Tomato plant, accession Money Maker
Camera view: tilt-top (135 deg); turntable rotation: 90 degrees
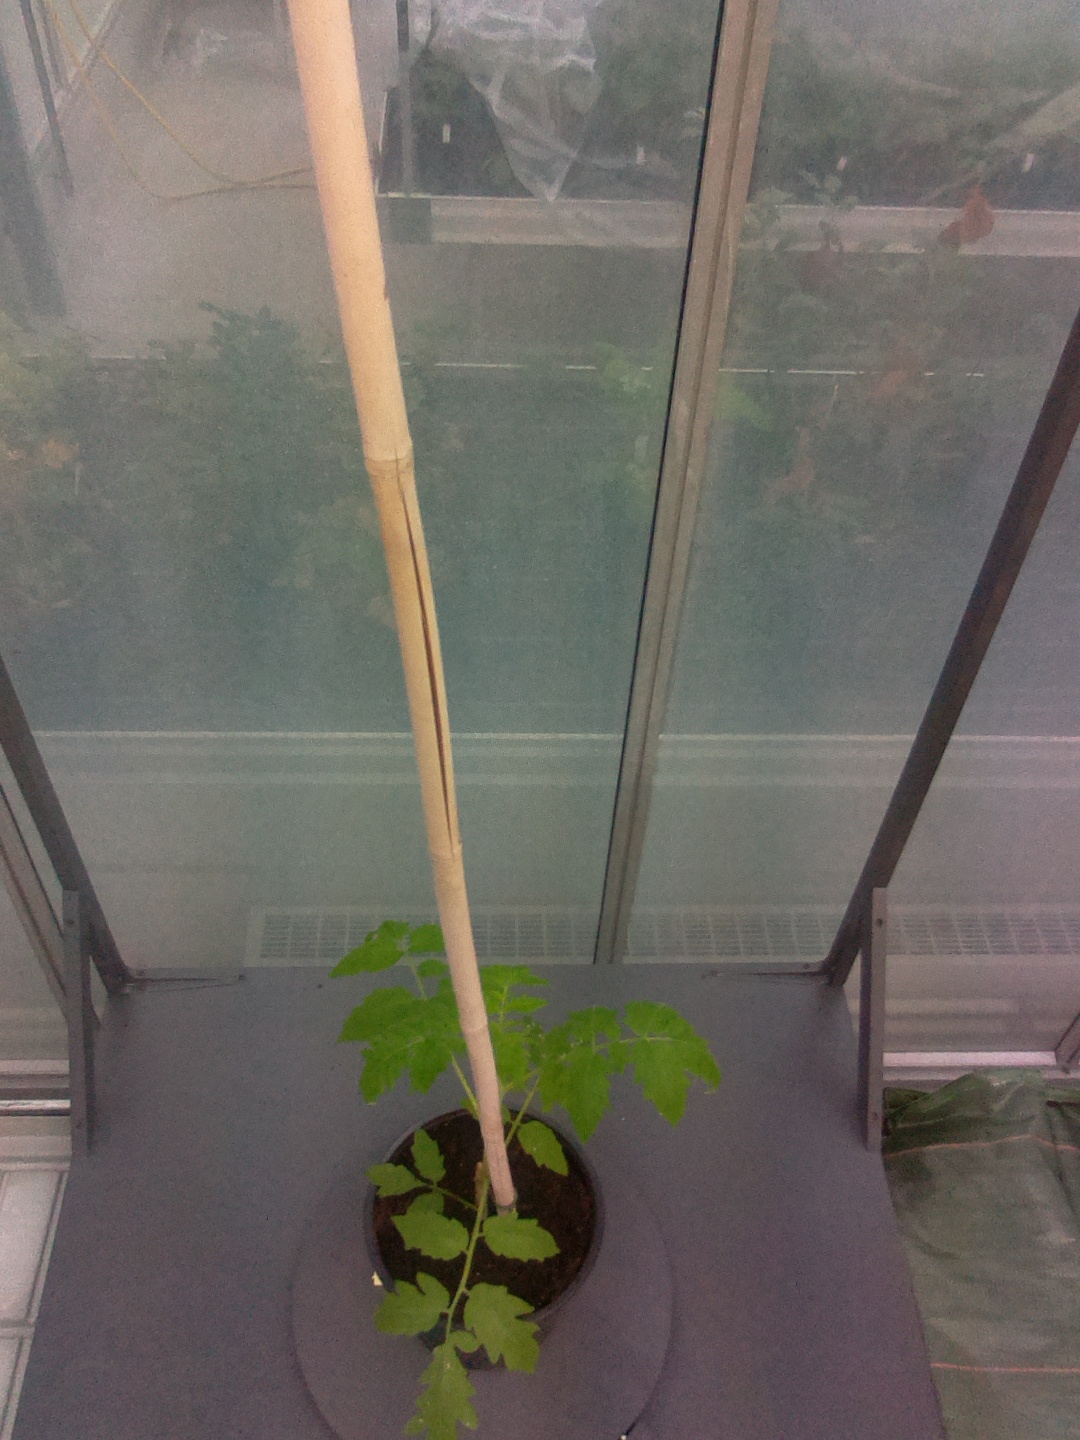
BBCH growth stage 13: 6 of true leaves visible